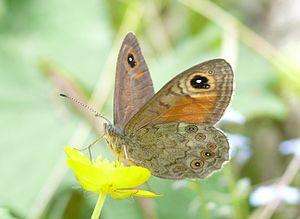
Le genre Lasiommata regroupe des lépidoptères de la famille des Nymphalidae, de la sous-famille des Satyrinae et de la tribu des Satyrini.